William Seel Building

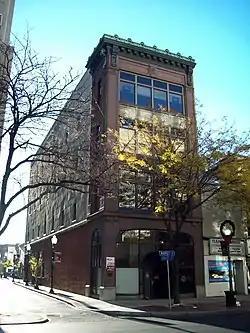
William Seel Building, November 2010

The William Seel Building is an historic, American commercial building that is located in Harrisburg, Dauphin County, Pennsylvania.